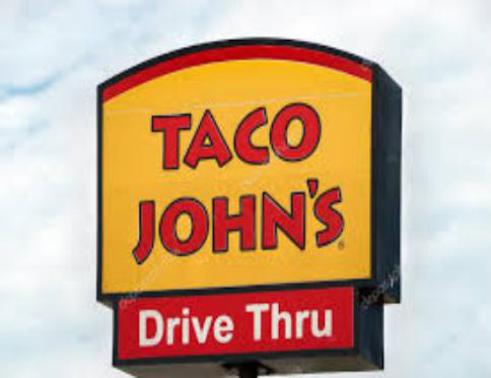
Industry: Food